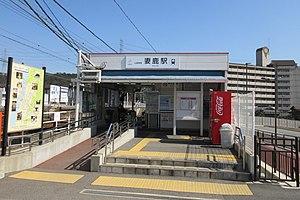
La gare de Mega est une gare ferroviaire localisée dans la ville d'Himeji, dans la préfecture de Hyōgo au Japon. La gare est exploitée par la compagnie Sanyo Electric Railway, sur la ligne principale Sanyō. Le numéro de la gare est SY 39.